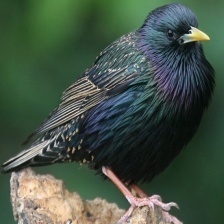
Species: COMMON STARLING
Scientific name: STURNUS VULGARIS